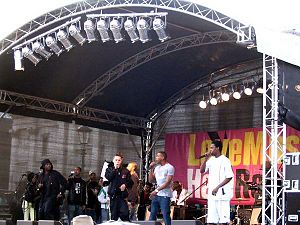
Roll Deep
Roll Deep er et London baseret Grime kollektiv fra Storbritannien. Blandt tidligere medlemmer finder man bl.a. Dizzee Rascal.